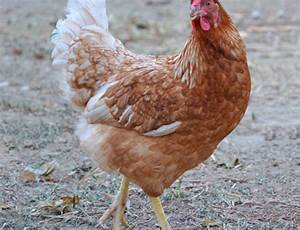
Label: chicken